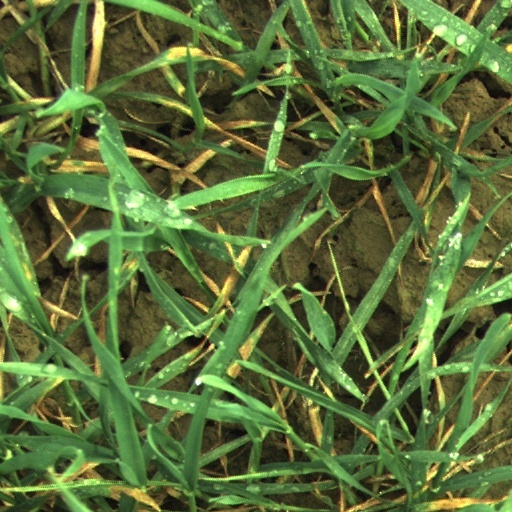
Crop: wheat